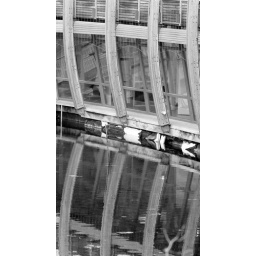
Glass walls of the Mile End Art Gallery reflecting in the water